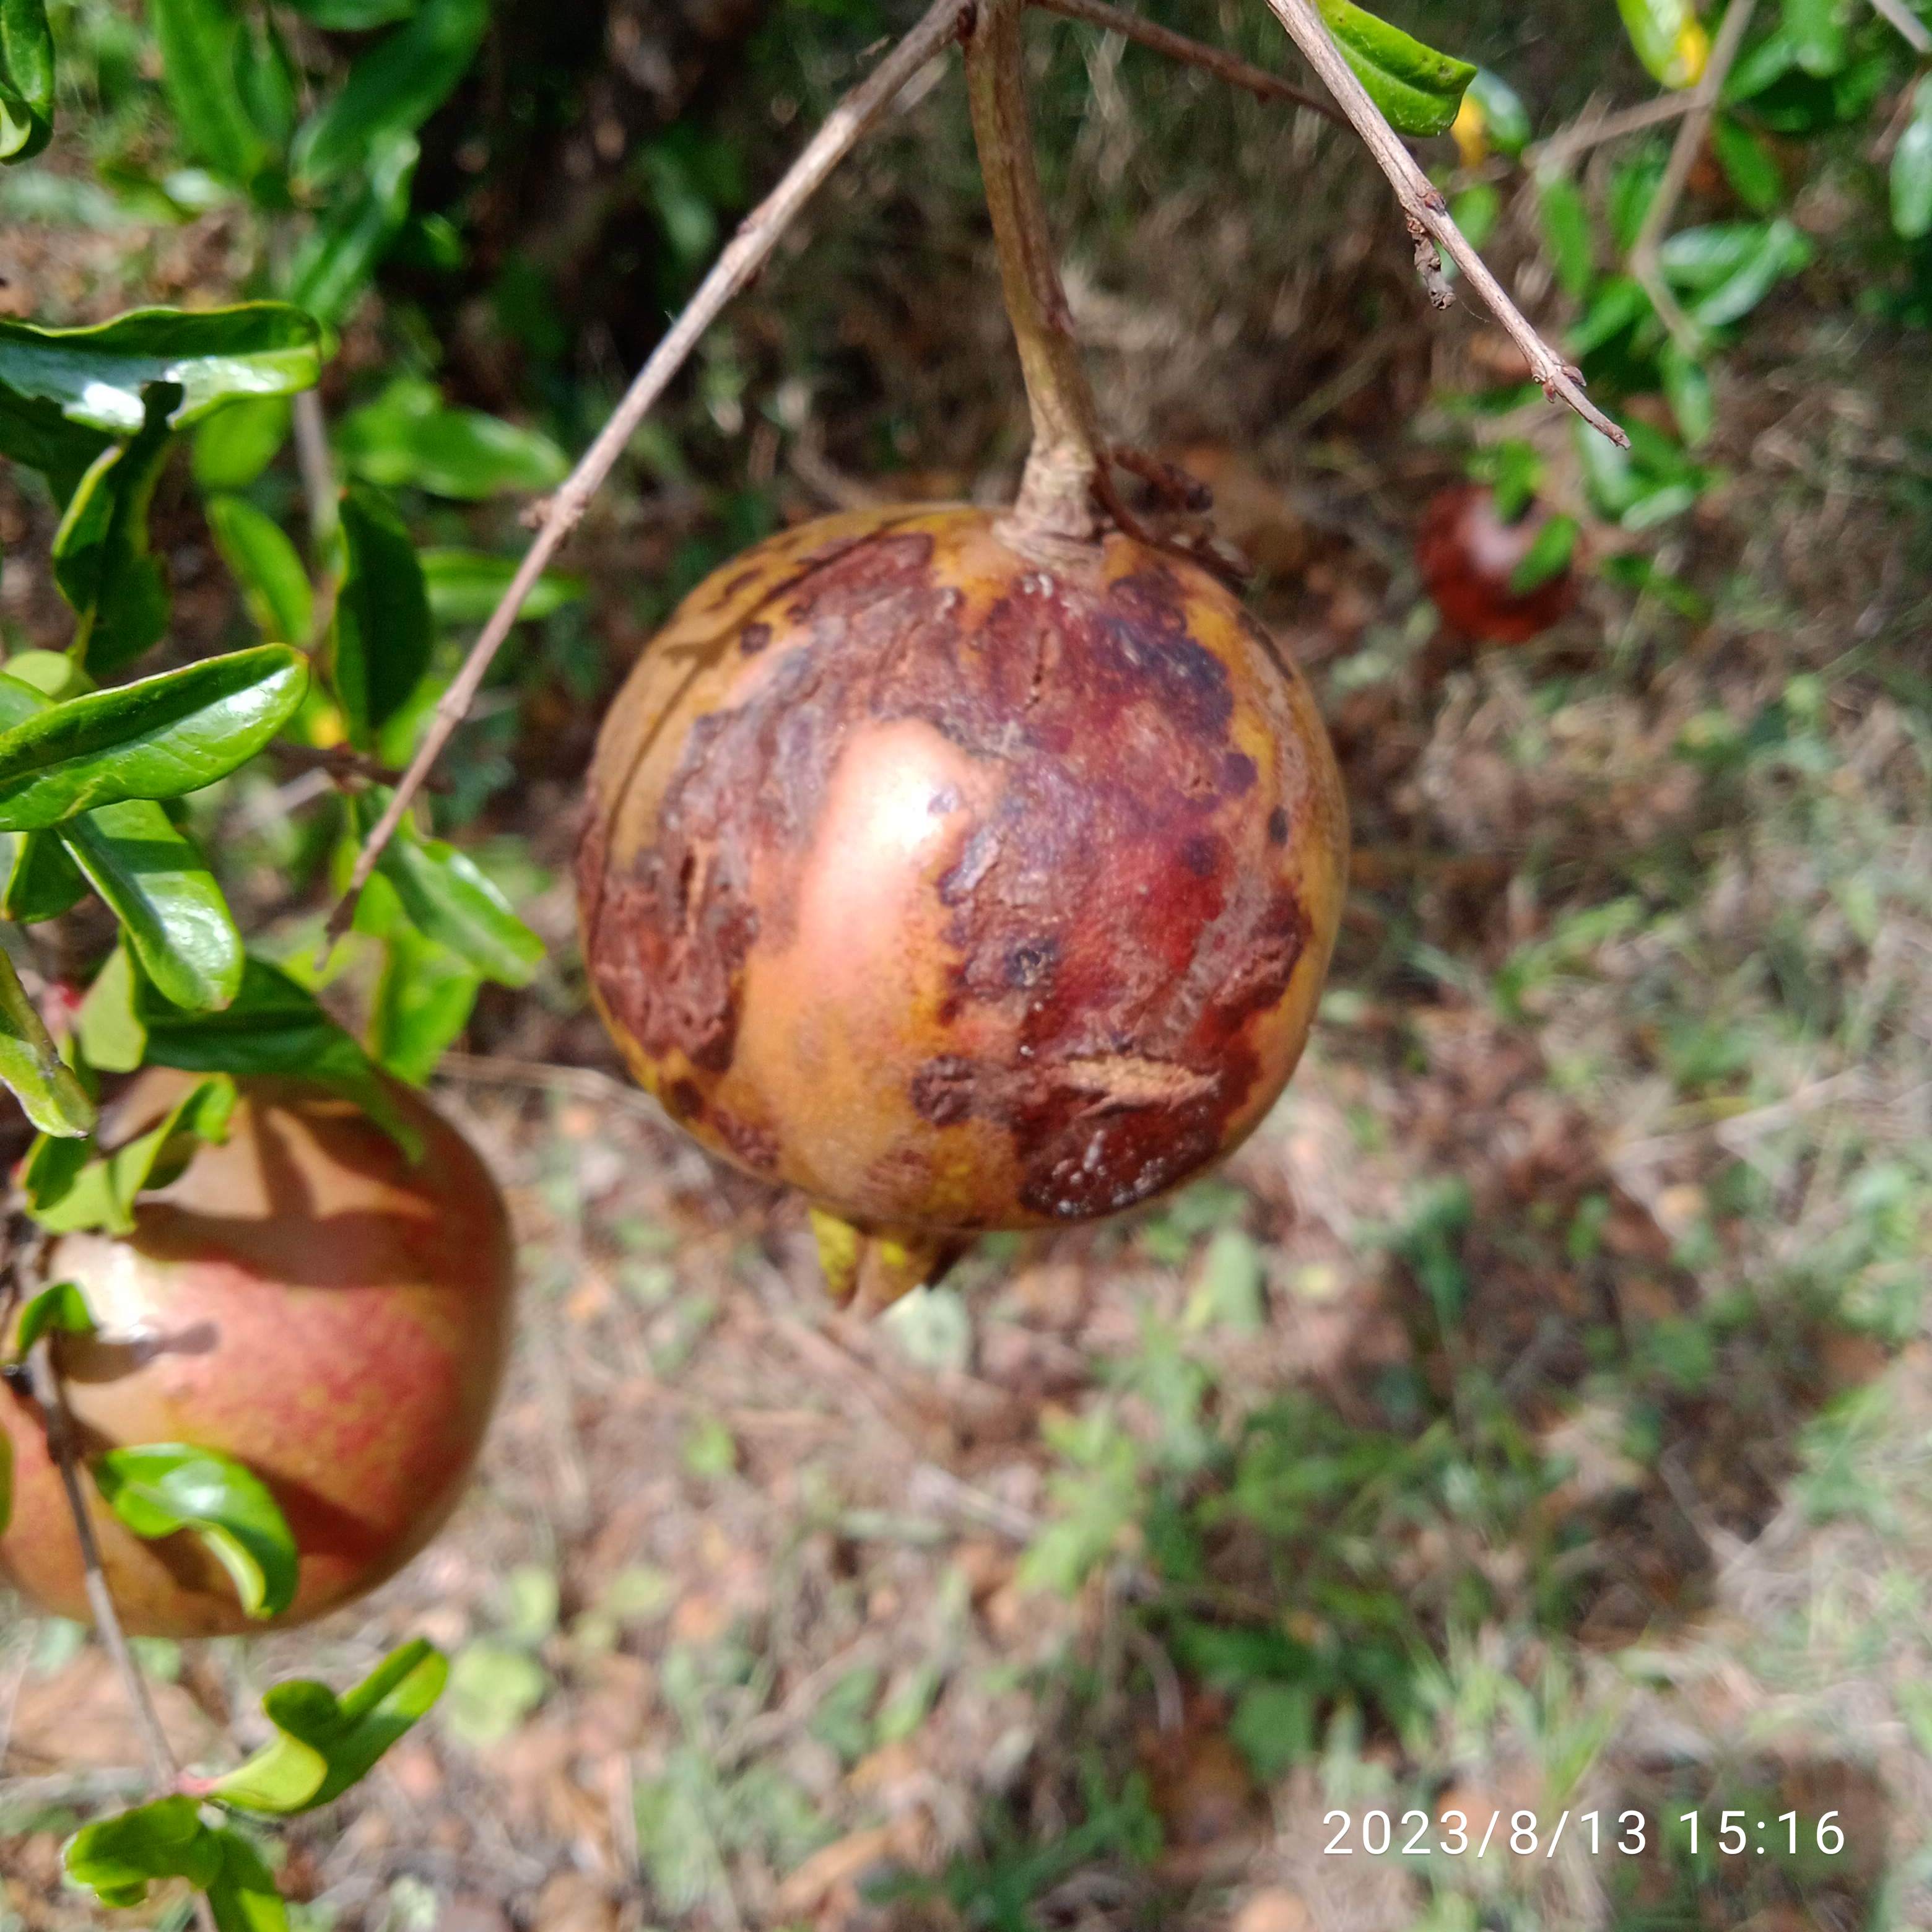
Label: Anthracnose